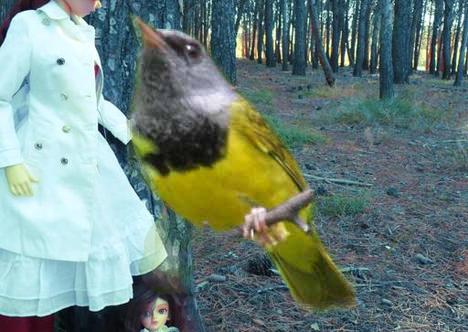
Bird species: Mourning_Warbler
Bird type: landbird
Background: land